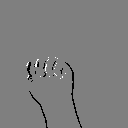
ASL letter: m